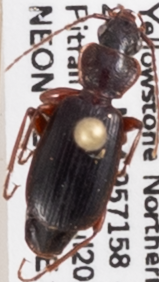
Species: Cymindis cribricollis
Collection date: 2018-07-12
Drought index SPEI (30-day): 0.662
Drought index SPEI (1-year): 2.09
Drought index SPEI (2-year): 0.992